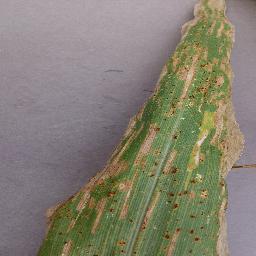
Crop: corn
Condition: (maize)_northern_blight